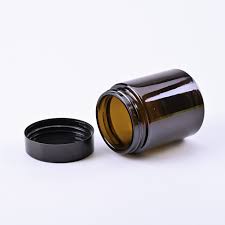
Label: glass